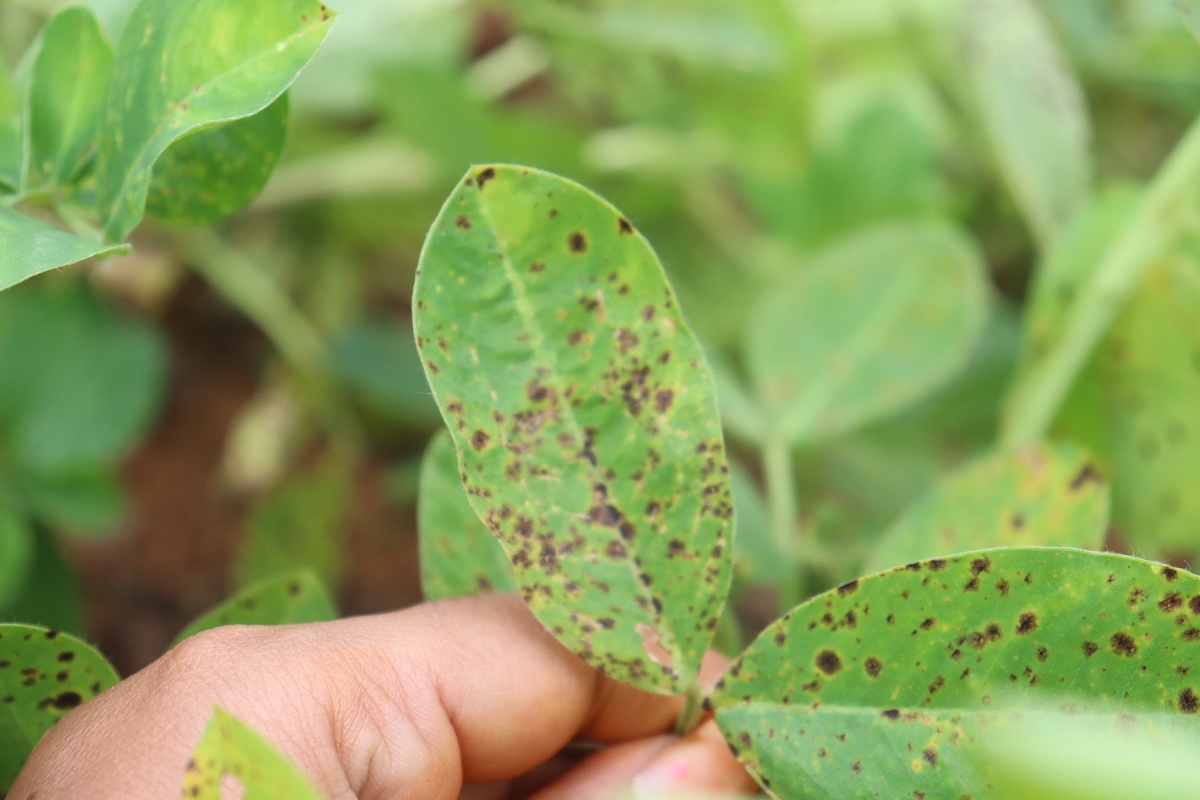
Label: late leaf spot